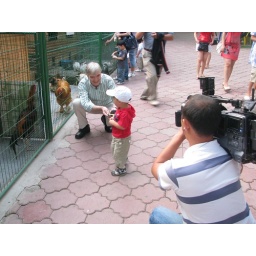
Cameraman Manat Eshbai films Jonathan Newell and local boy feeding the chickens at Koktobe in Almaty, Kazakhstan